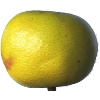
Label: Pomelo Sweetie 1